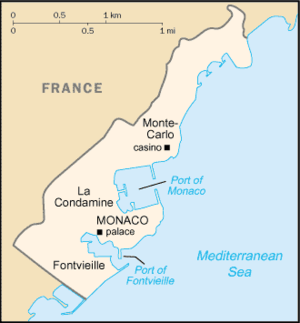
Monaco / Galleri
Denne artikel omhandler mikrostaten Monaco. For andre betydninger af Monaco, se Monaco.